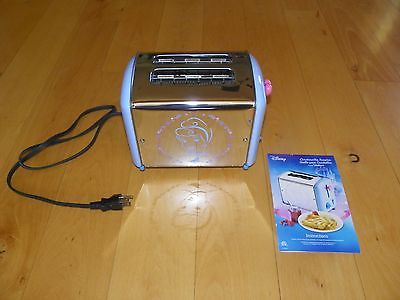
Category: toaster